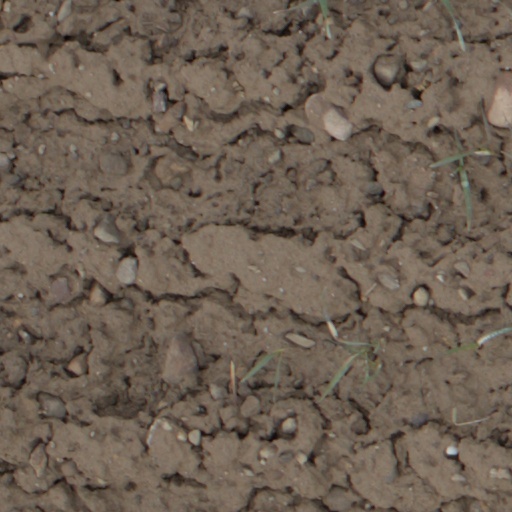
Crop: wheat